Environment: real
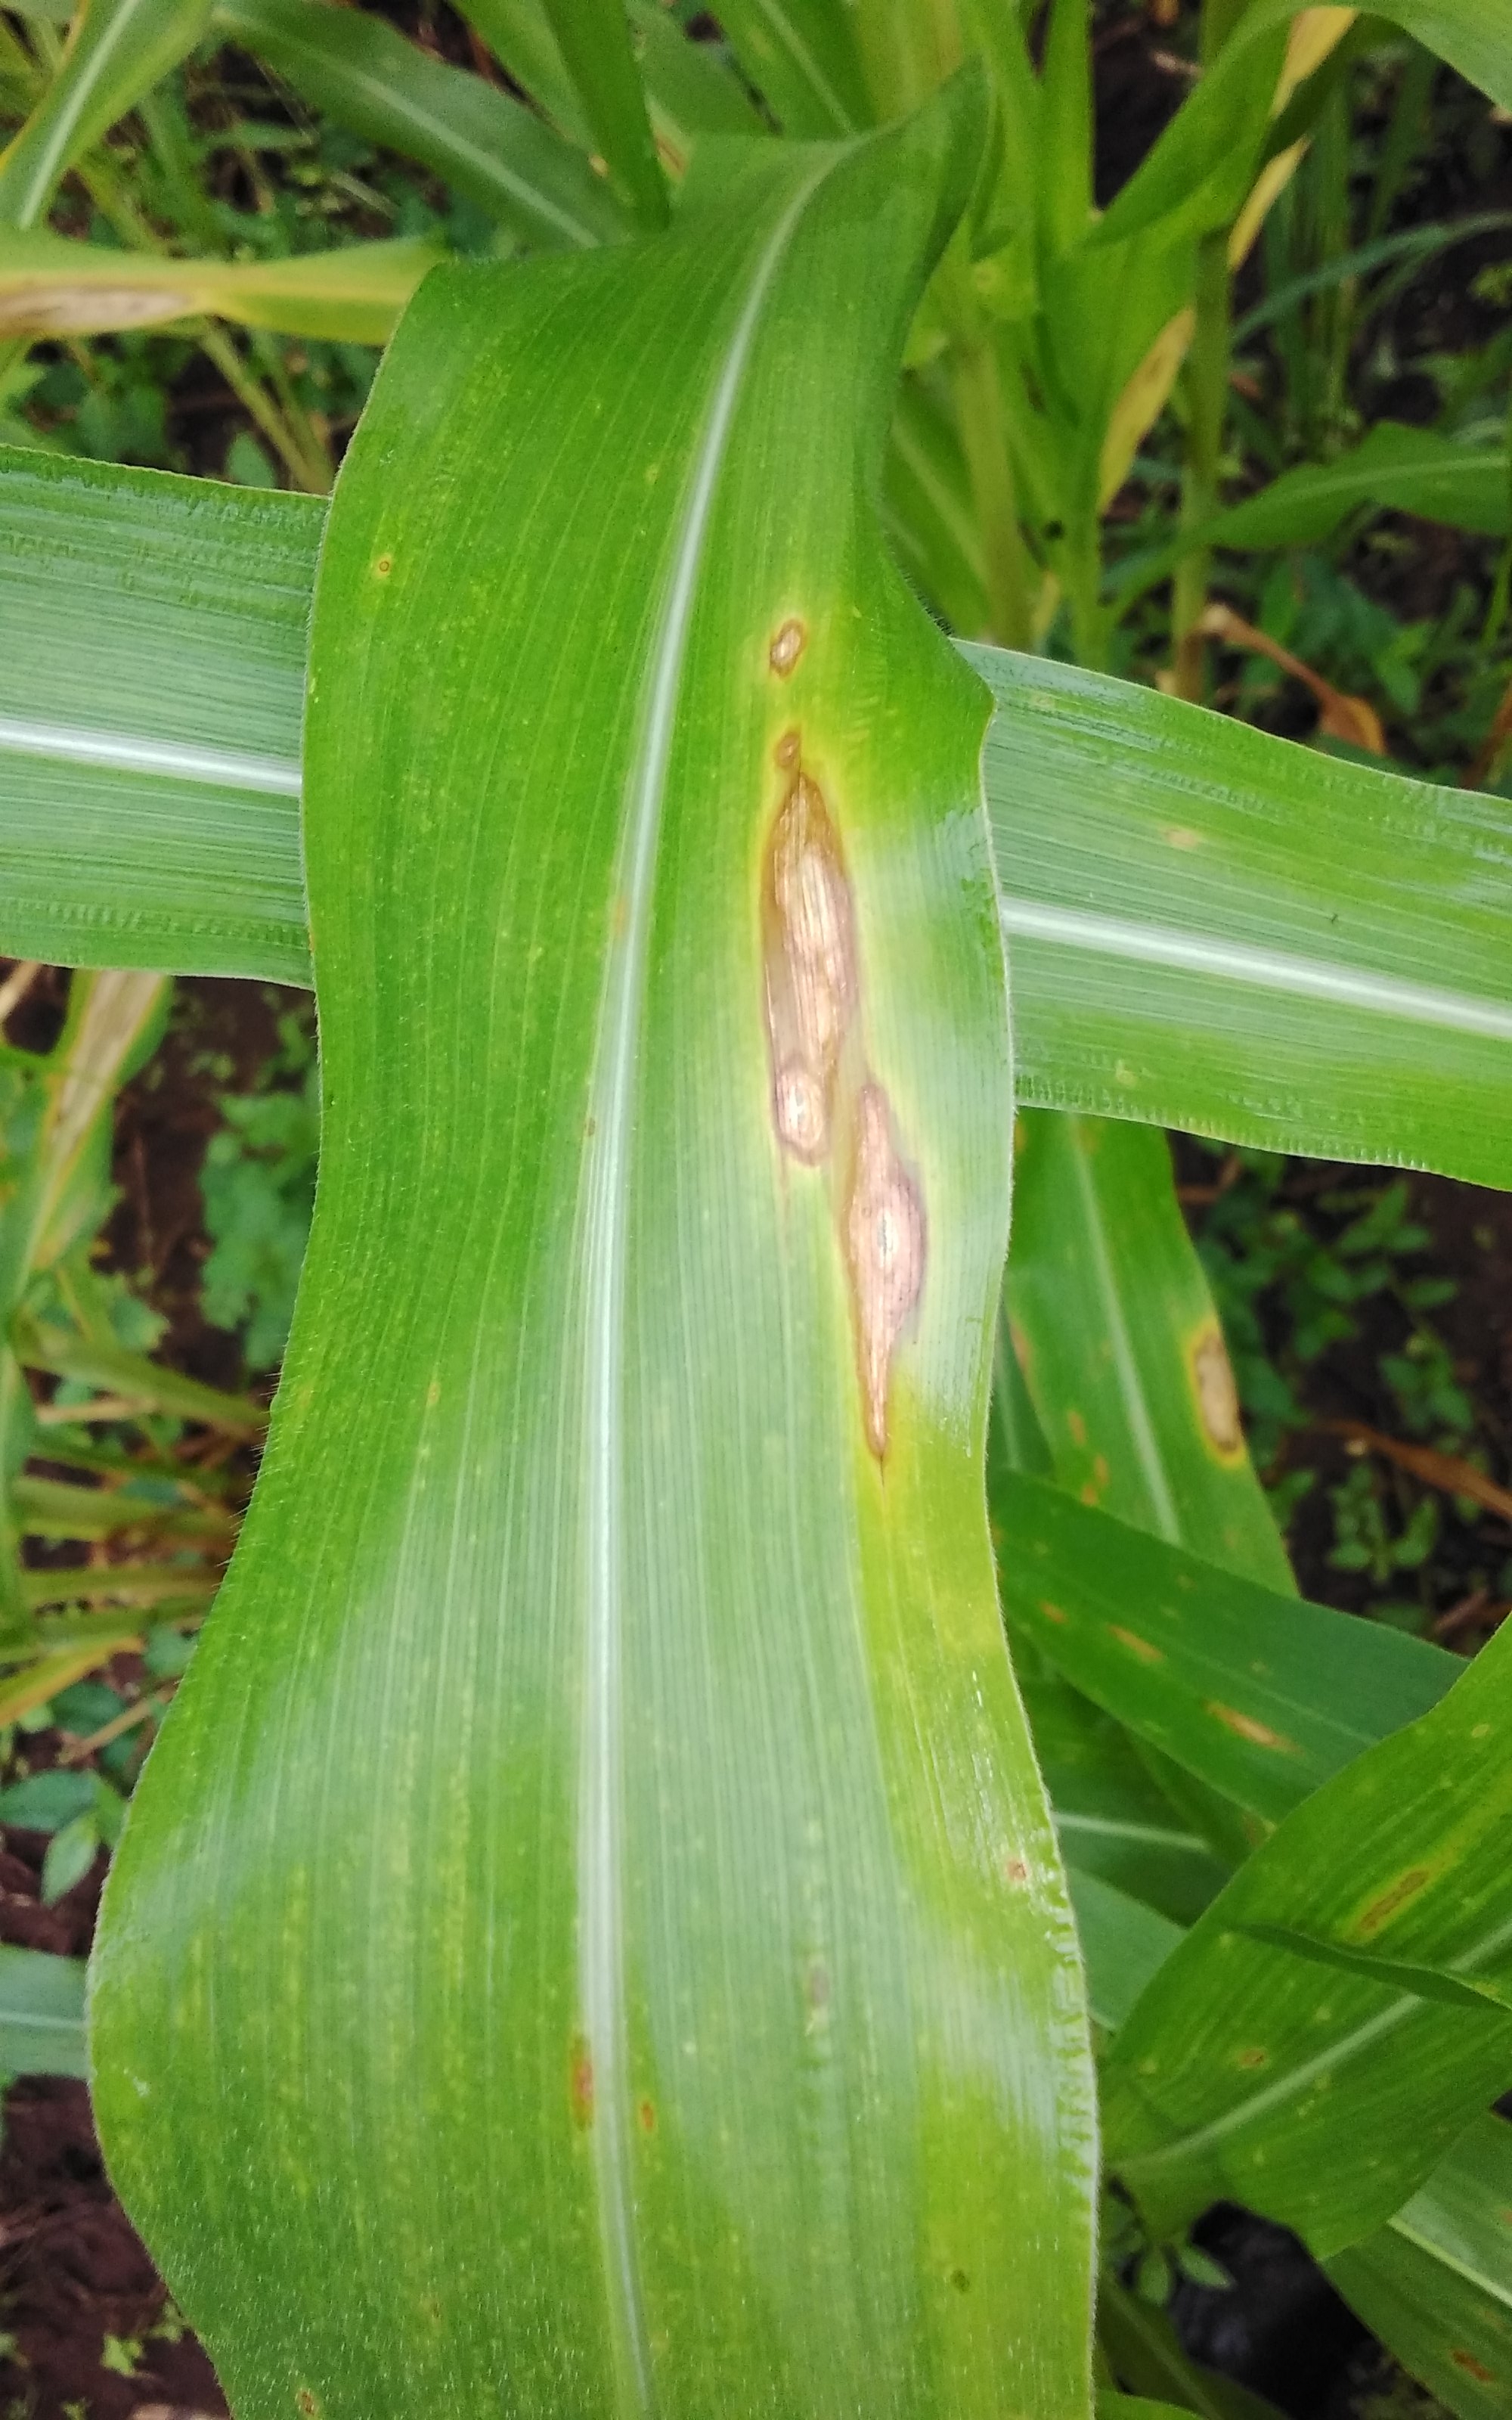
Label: northern_corn_leaf_blight